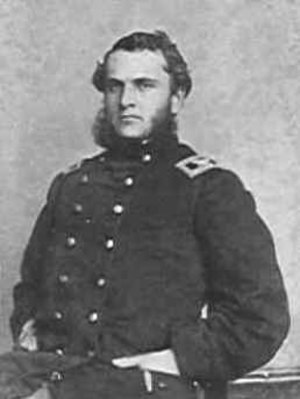
Strong Vincent
Strong Vincent. Billede fra 1860'erne
Strong Vincent var en advokat, som blev berømt som amerikansk officer under kampene ved Little Round Top i den amerikanske borgerkrig under slaget ved Gettysburg, hvor han blev dødeligt såret.